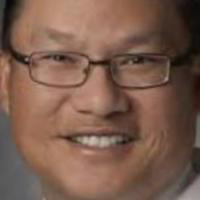
Age group: age 31-40